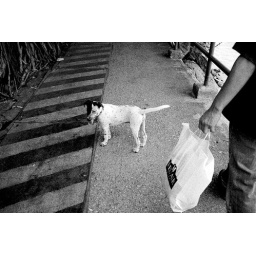
I'm a black black dog in the black black world.